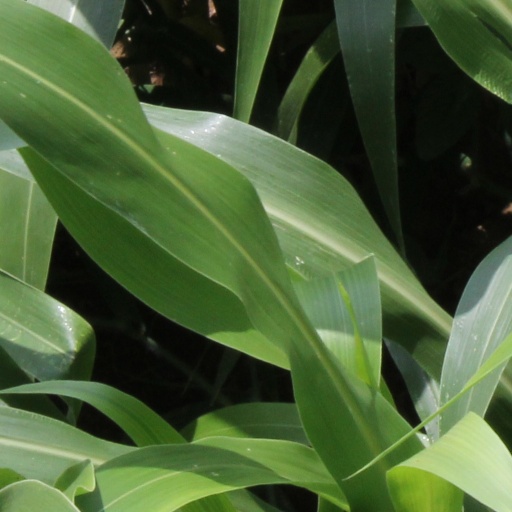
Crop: sorghum